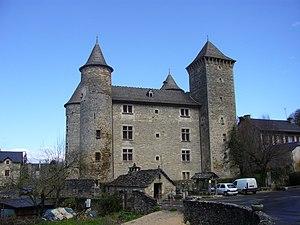
Le château de Saint-Saturnin est un château situé à Saint-Saturnin en Lozère, en France.
Cet article recense les sites naturels protégés du département de la Lozère, en France.
Cet article recense les monuments historiques de la Lozère, en France.